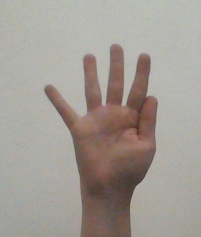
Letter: sheen